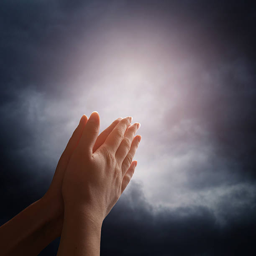
hand reaching for the cloud in the sky